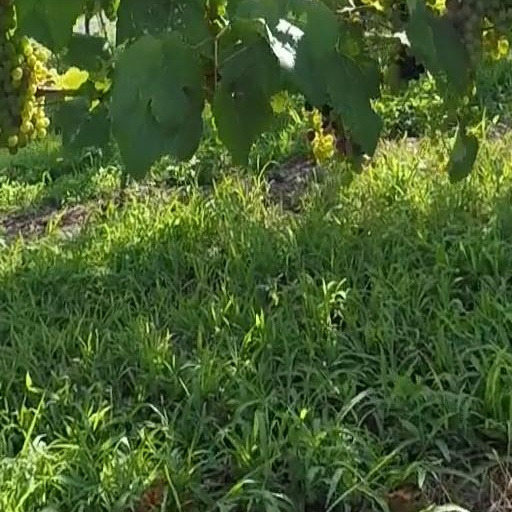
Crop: grape